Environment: real
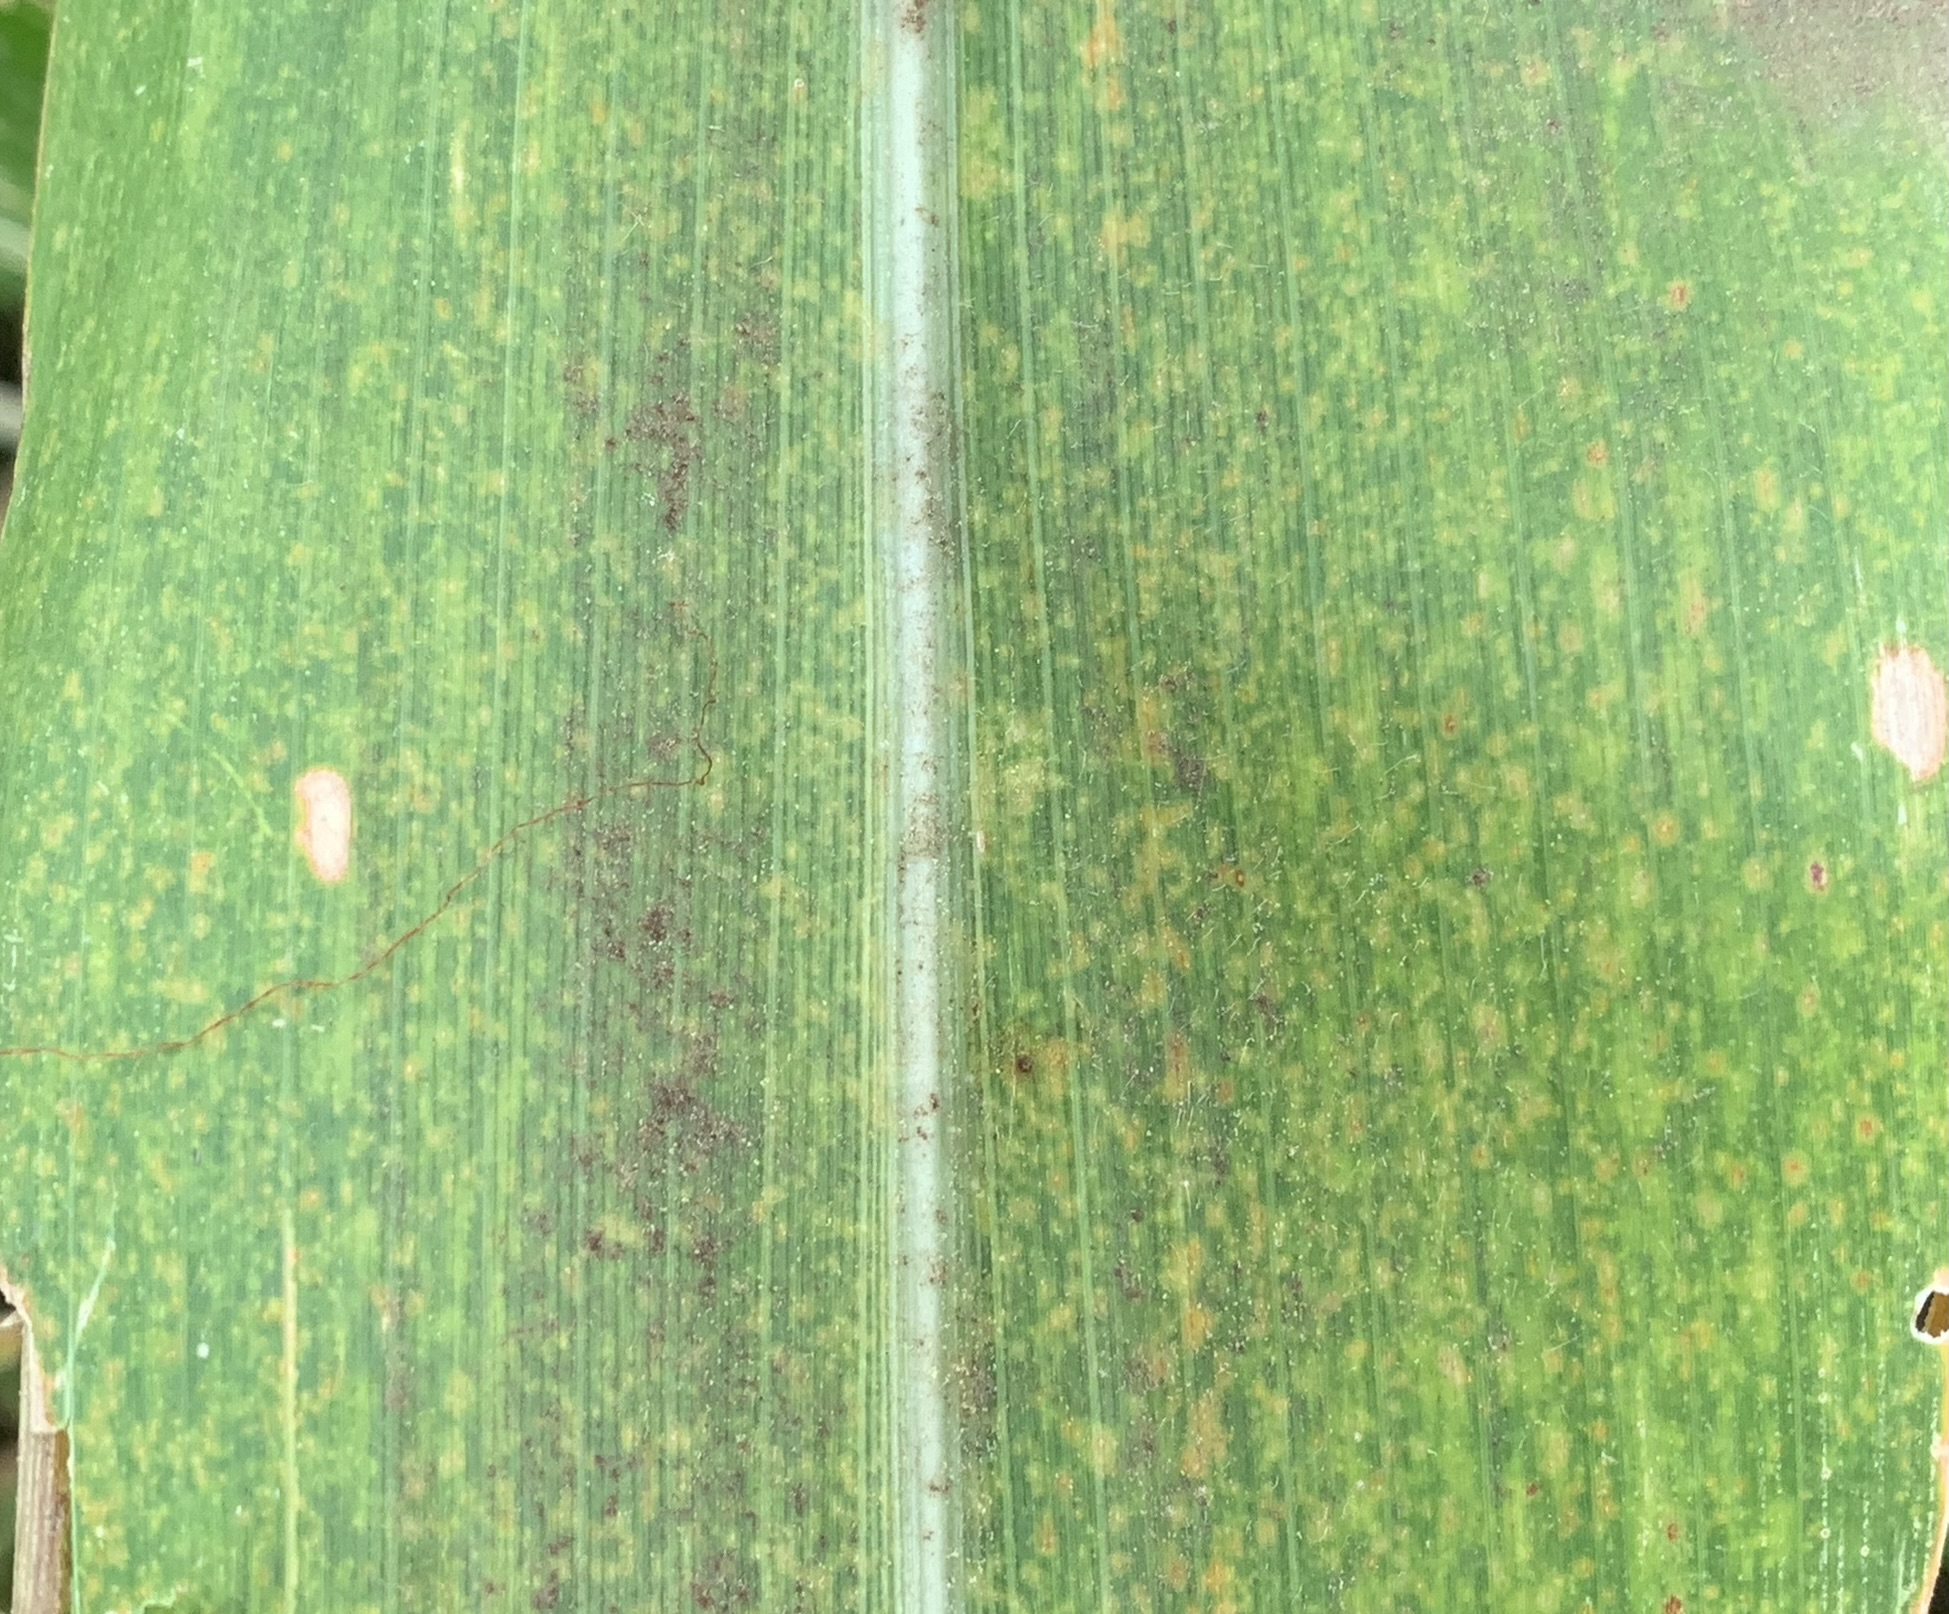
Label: lethal_necrosis